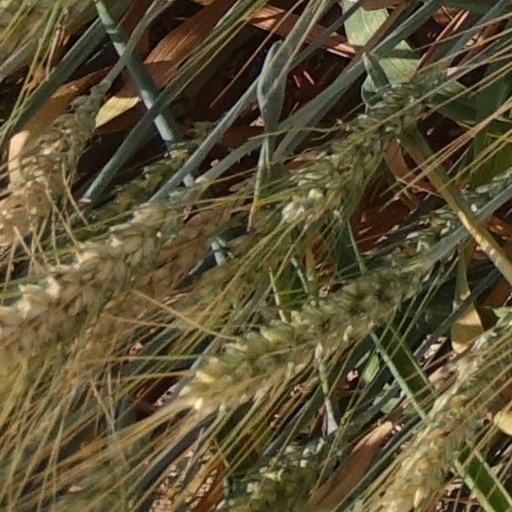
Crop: wheat